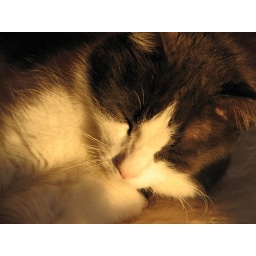
For the Morgan the wonder cat fans...him sleeping in the setting sun.....